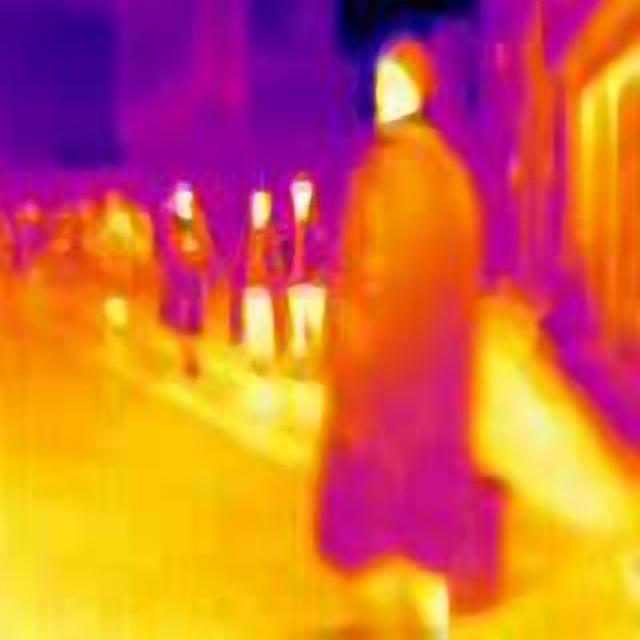
Detected objects:
label: person
label: person
label: person
label: person